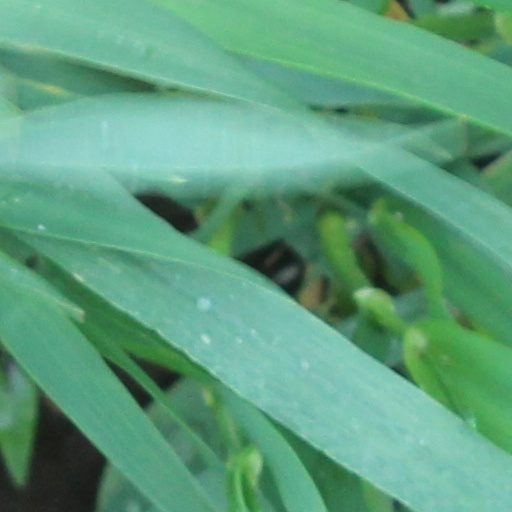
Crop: wheat